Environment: real
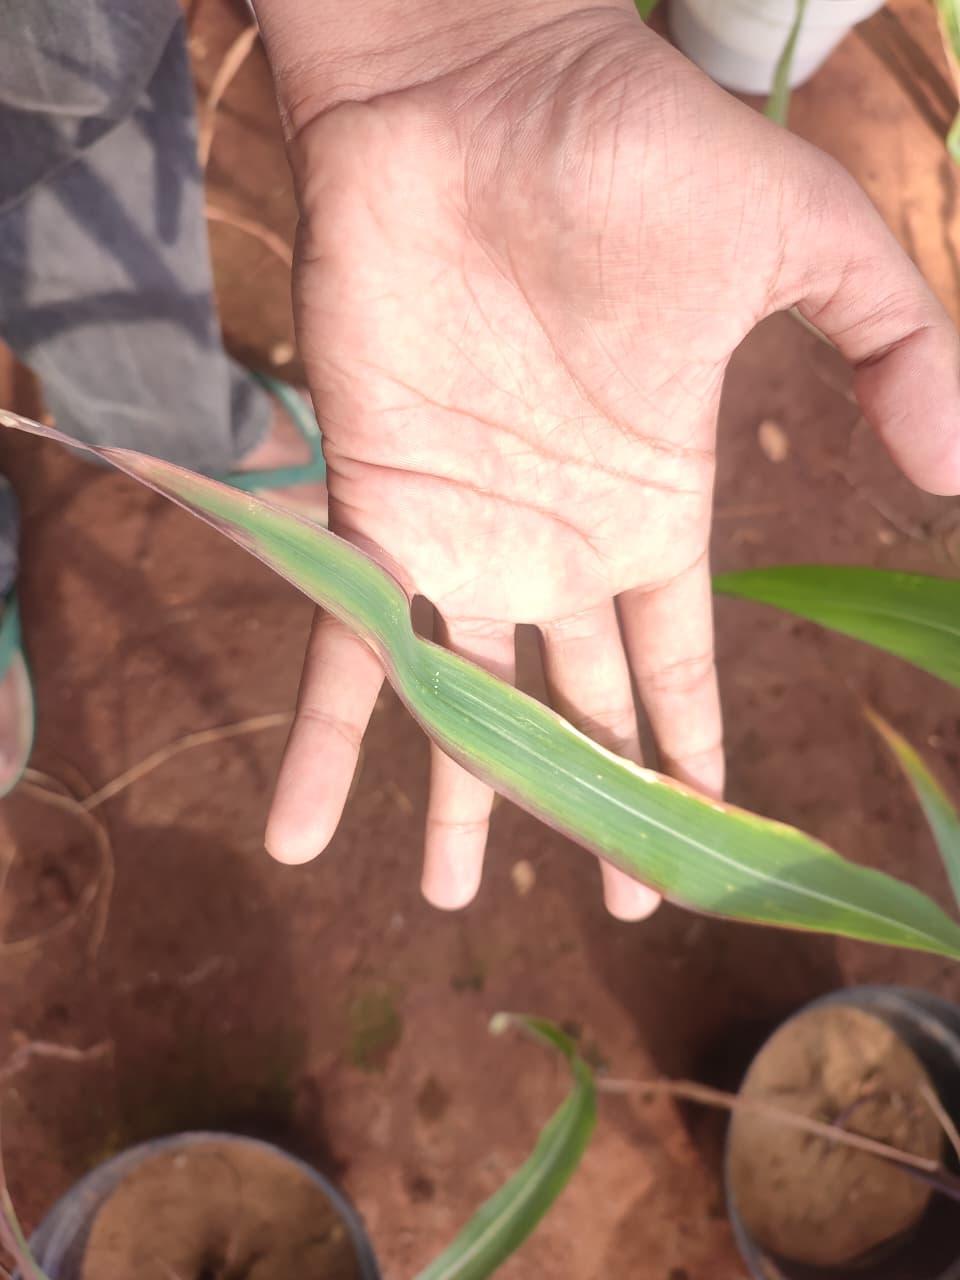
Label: phosphorus_deficiency